Shekerley Mountains

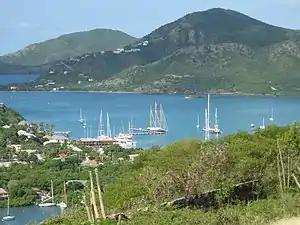
The eastern Shekerley Mountains and Falmouth Harbour.

The Shekerley Mountains are a low mountain range on southwestern Antigua island, in the nation of Antigua and Barbuda and the Leeward Islands of the eastern Caribbean.